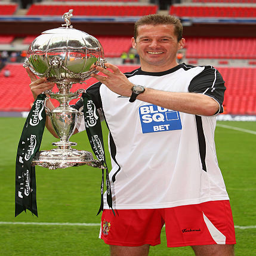
football team manager celebrates with the trophy .